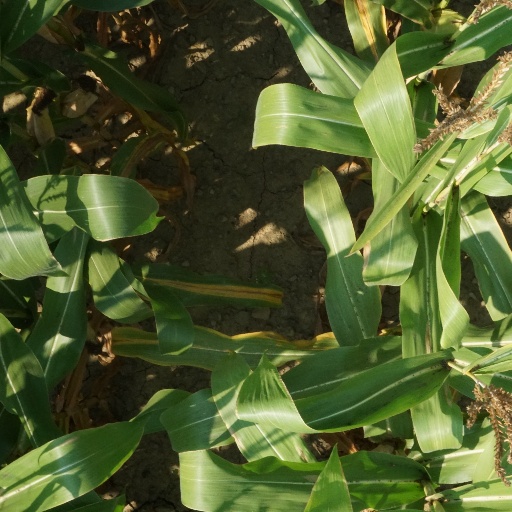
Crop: maize; corn